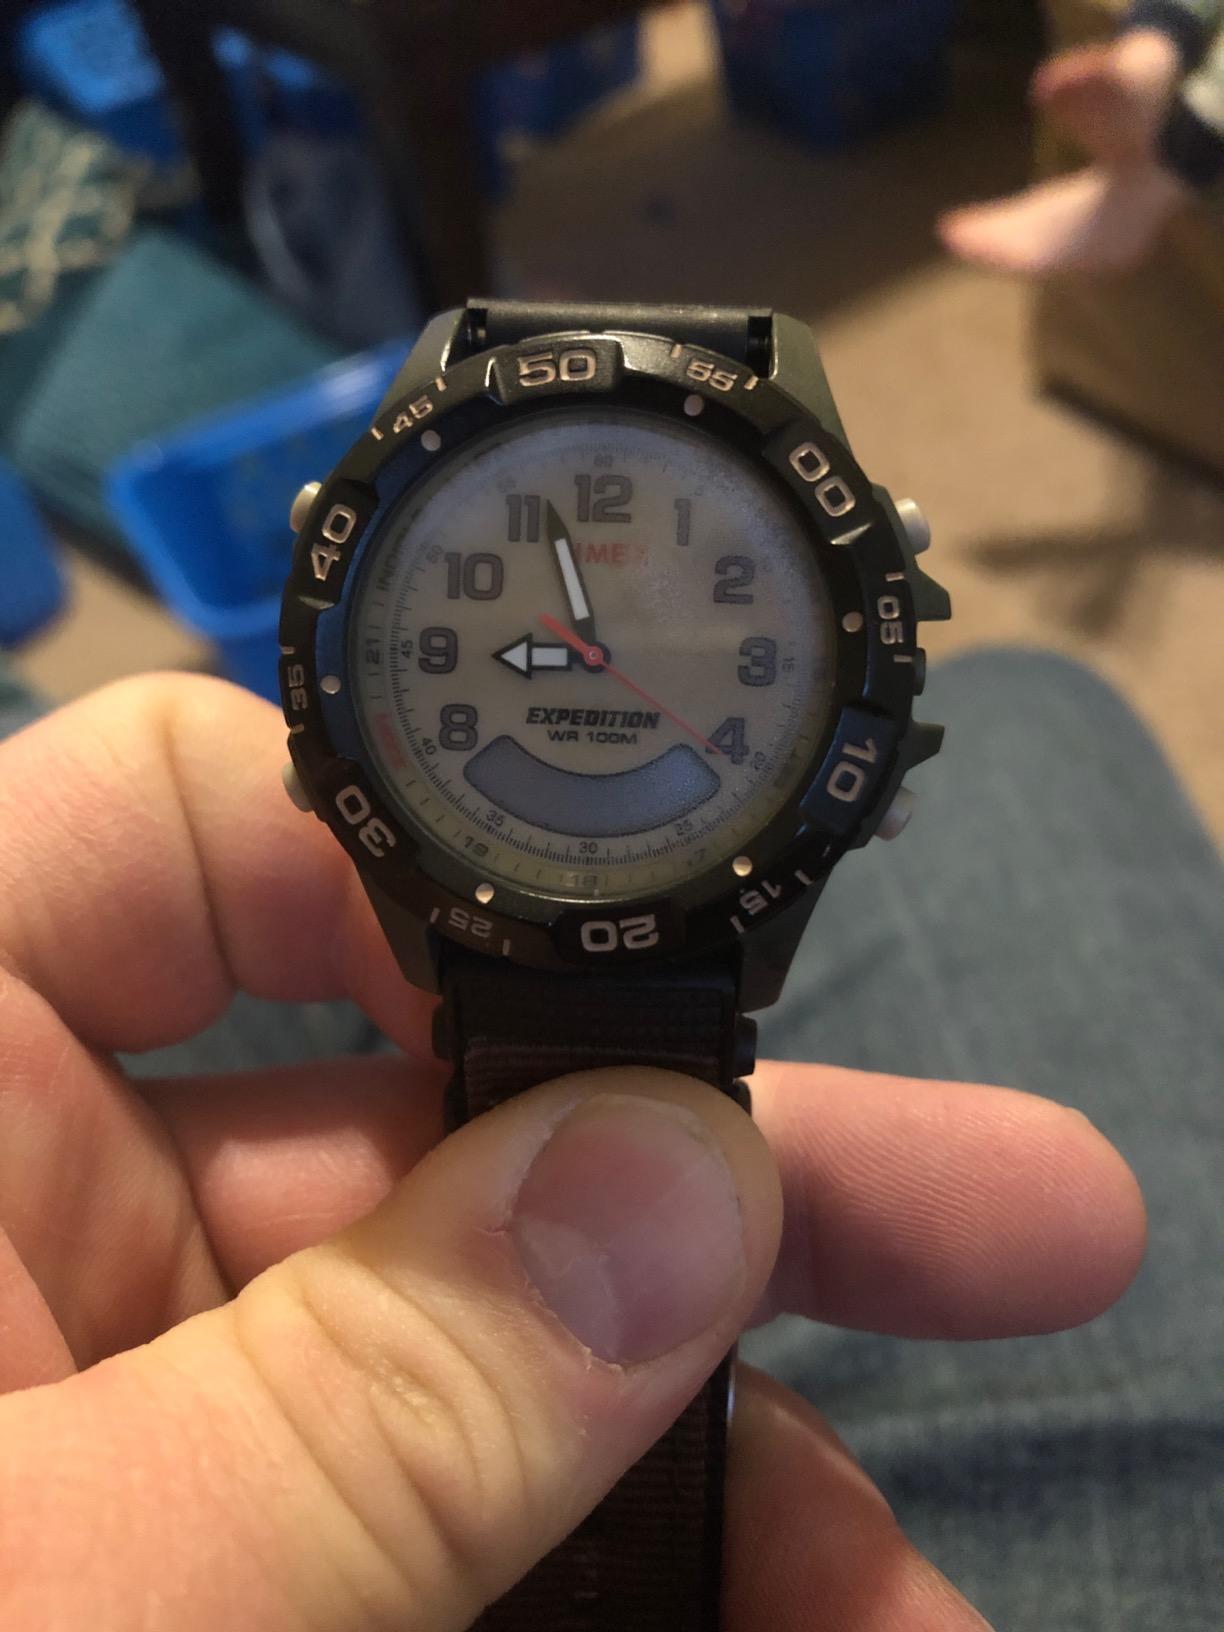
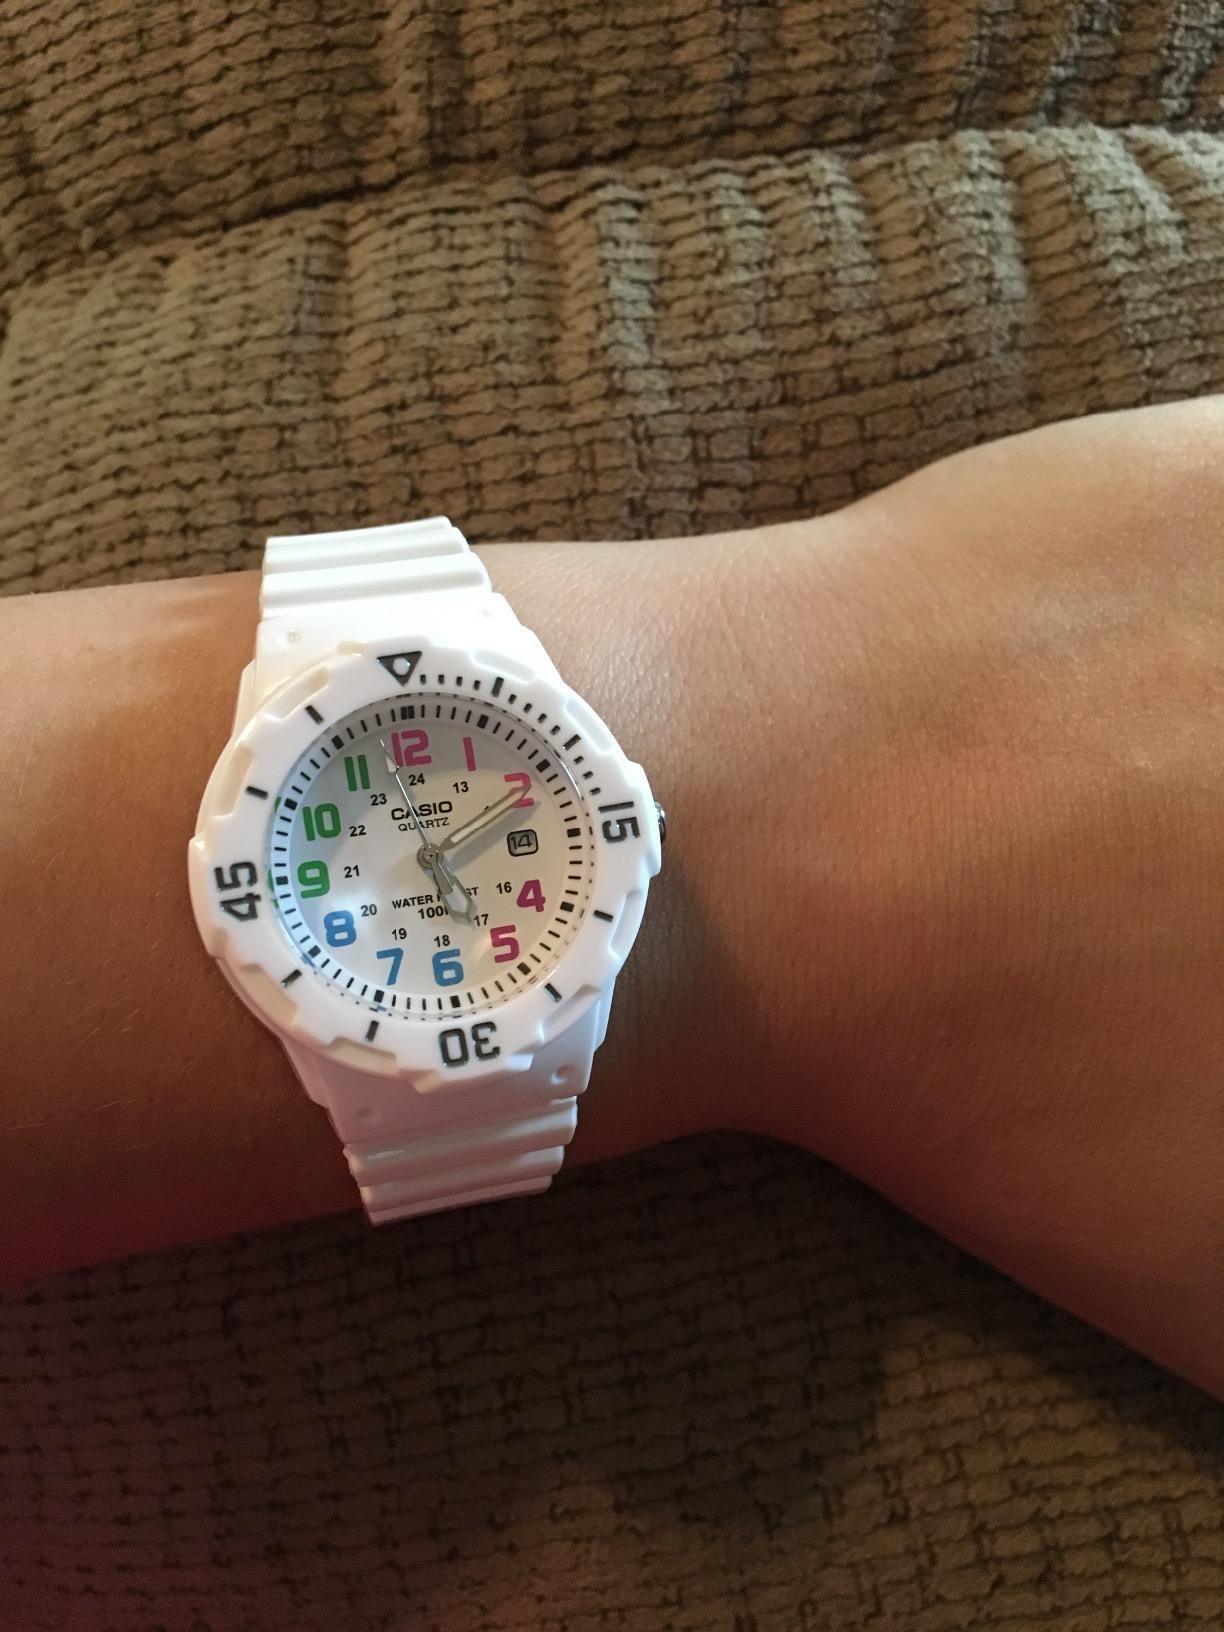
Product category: accessories_watch
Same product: no